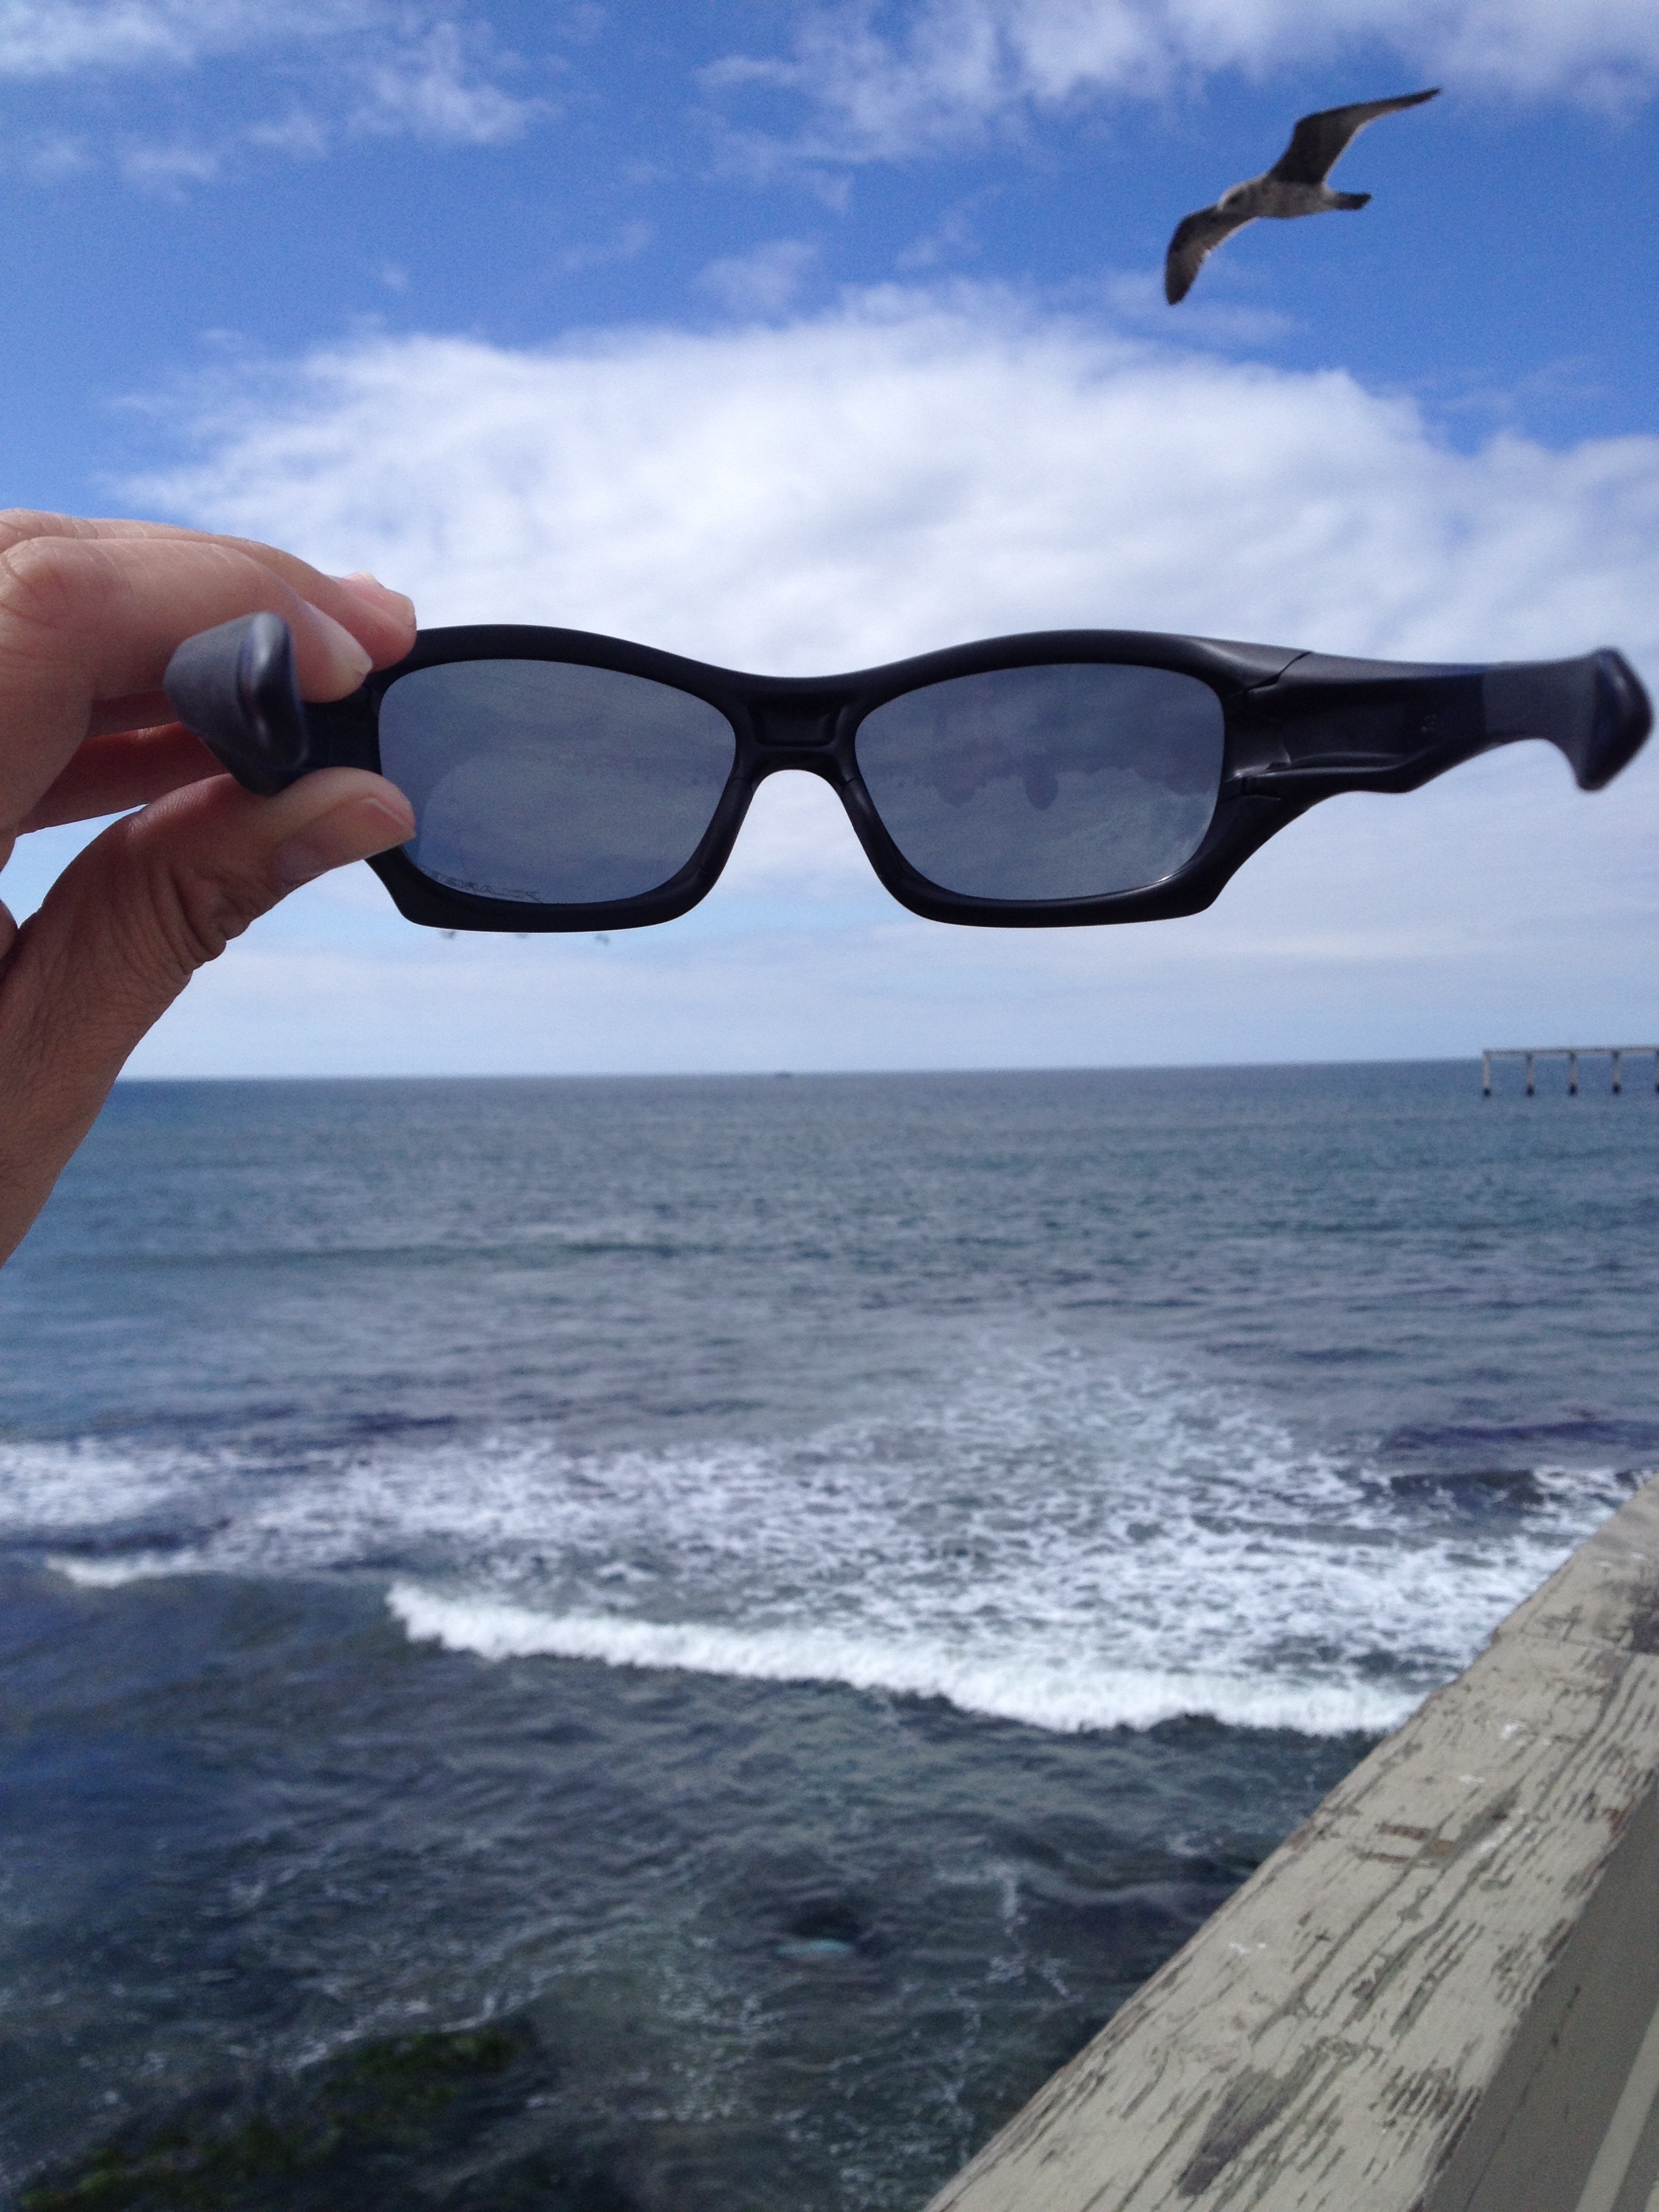
sea, water, ocean, sun, summer, blue, sunglasses, glasses, eyewear